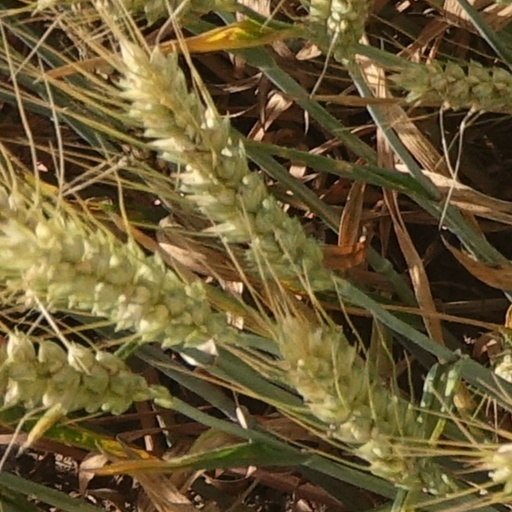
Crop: wheat